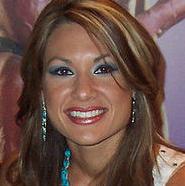
Age: 26